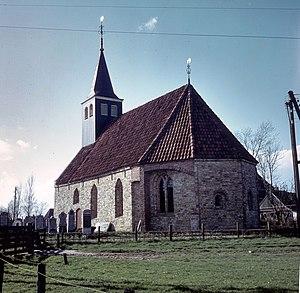
Piaam est un village de la commune néerlandaise de Súdwest Fryslân, dans la province de Frise. Son nom en frison est Piaam.